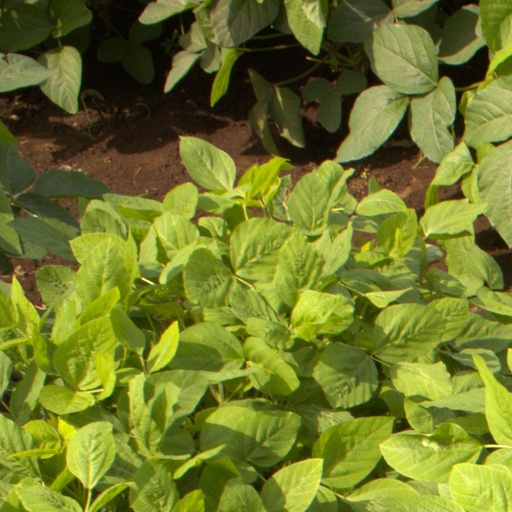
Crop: soybean